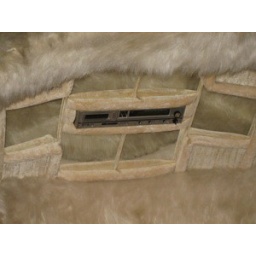
I'm currently installing a four track with mirrors in my bed too.